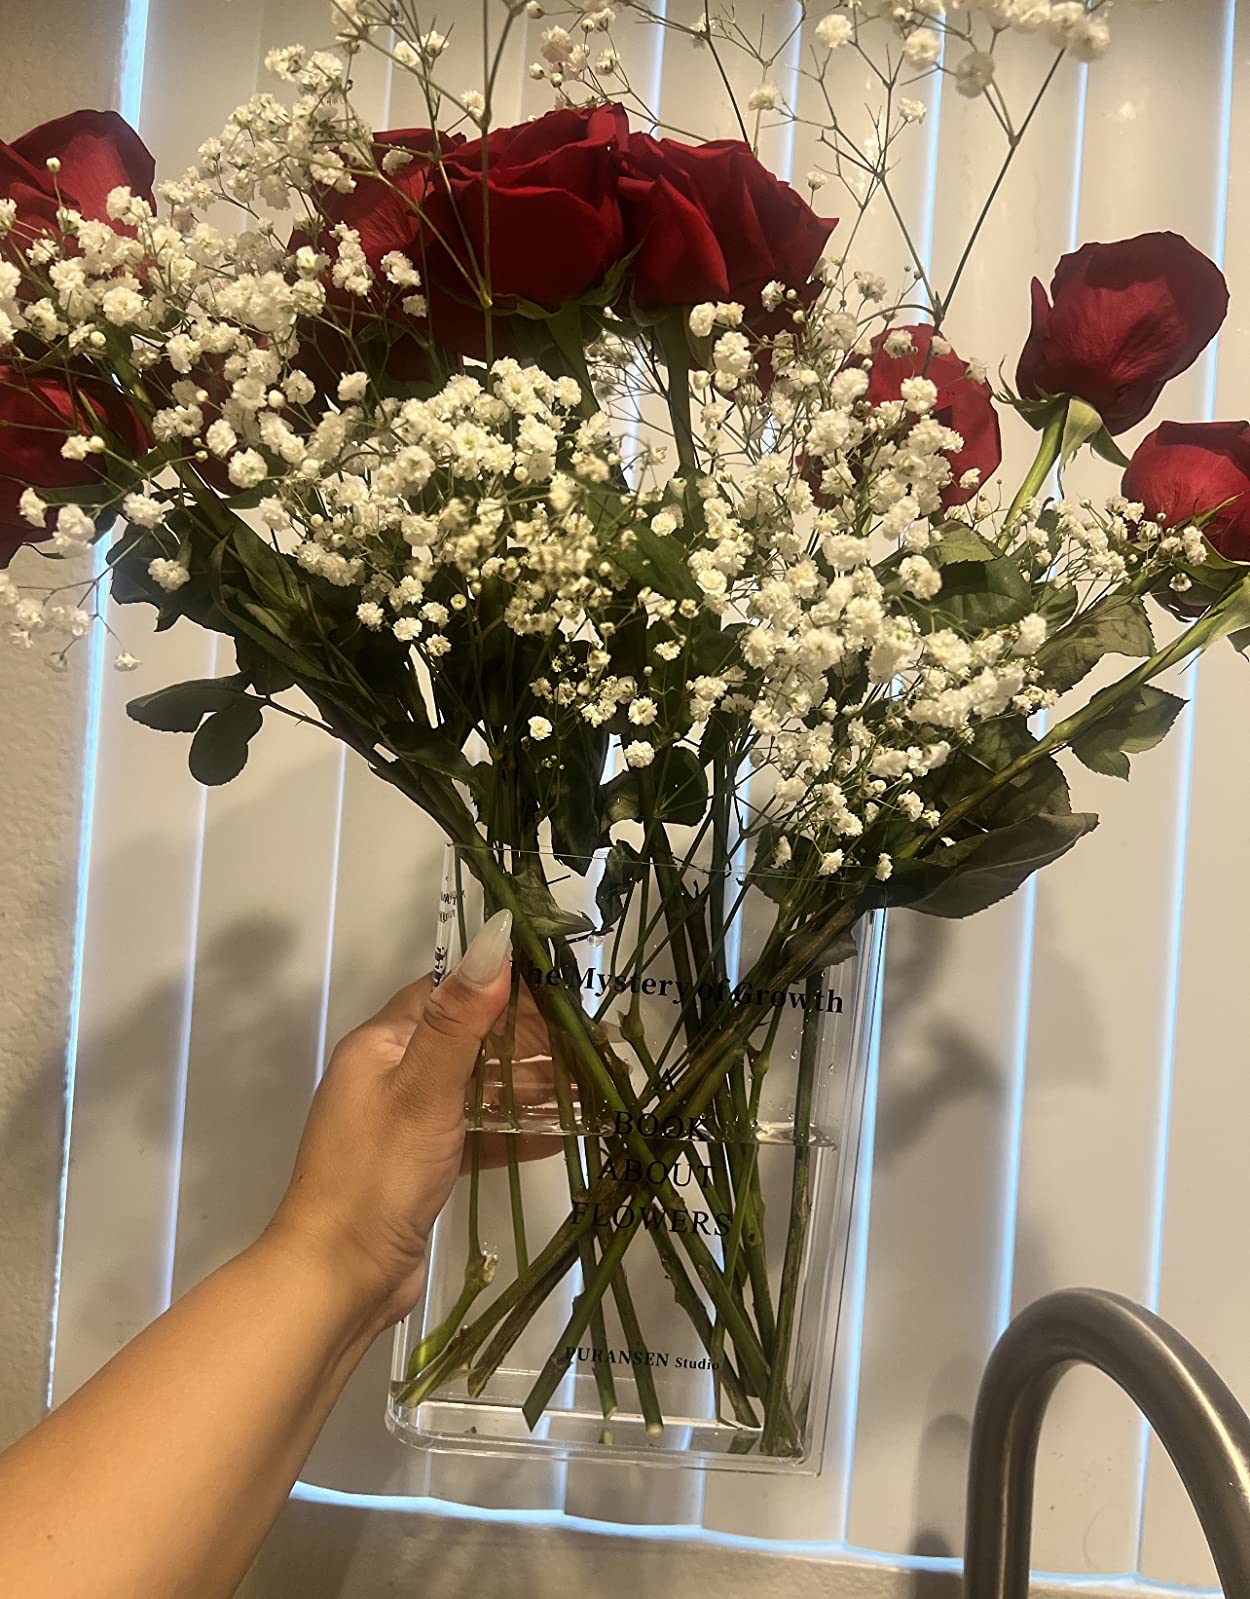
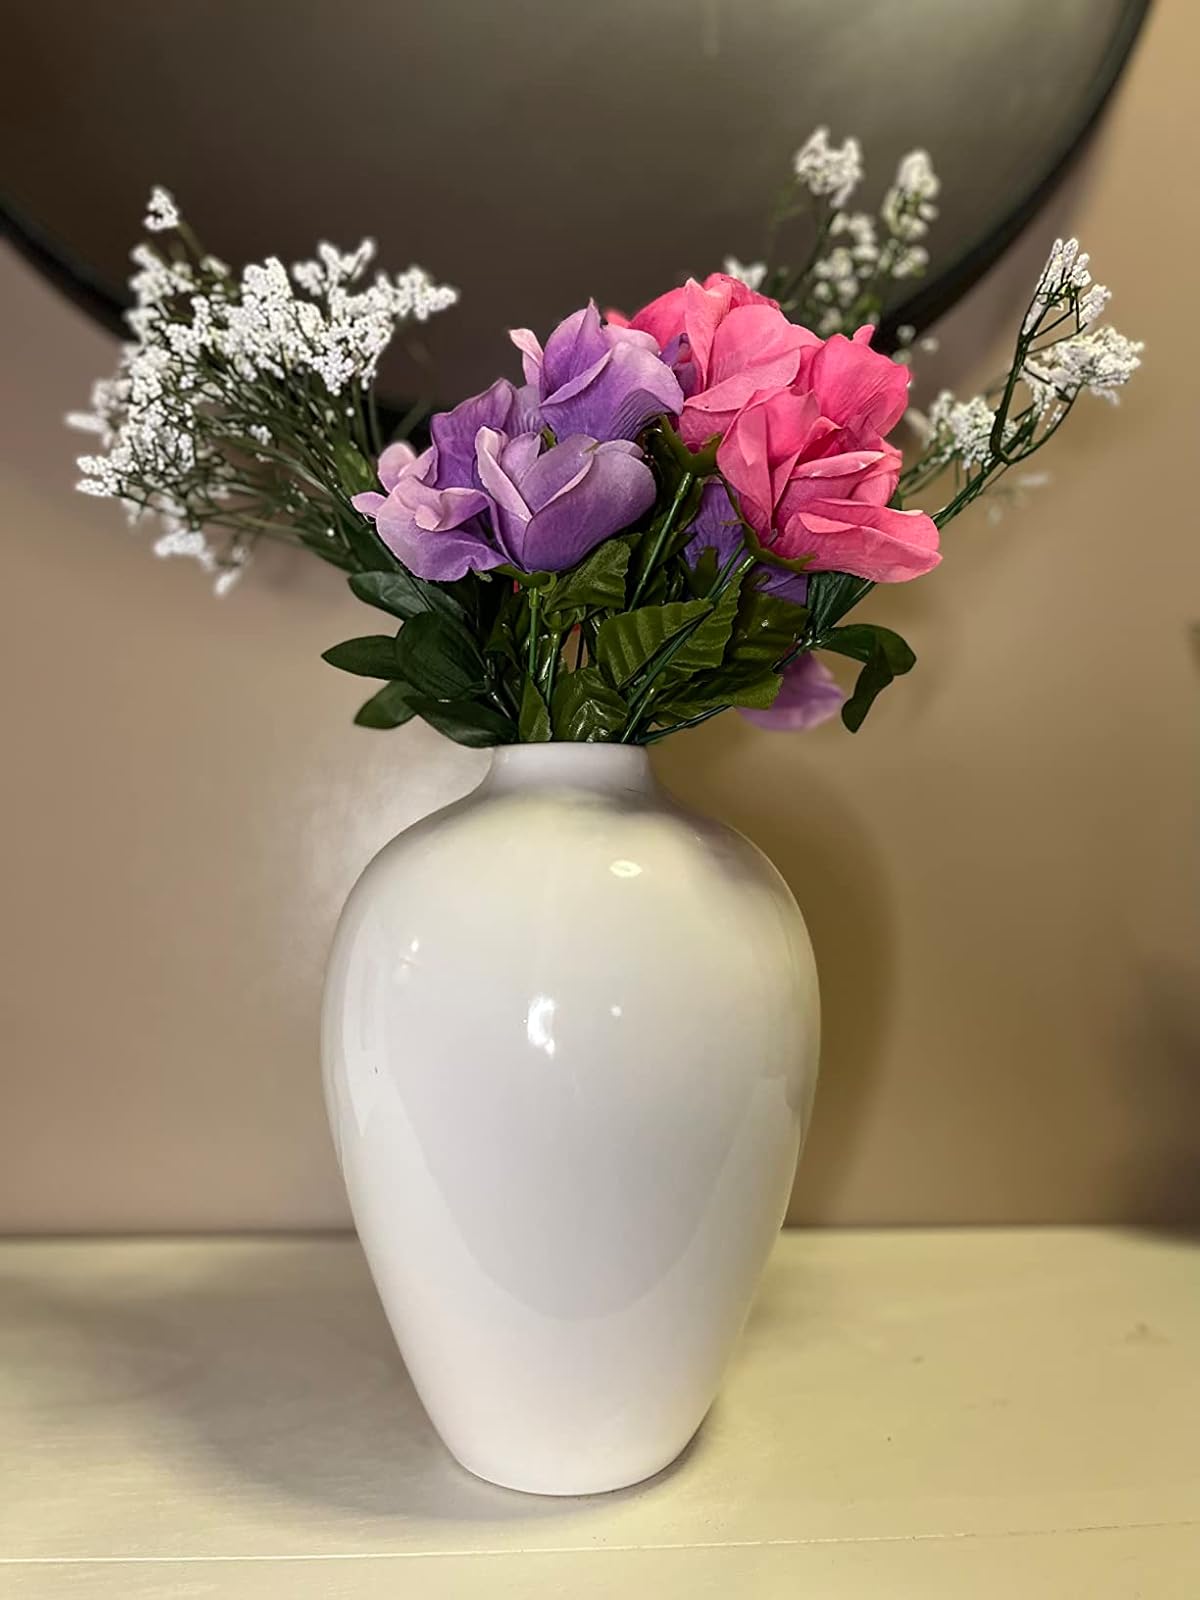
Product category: vase
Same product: no